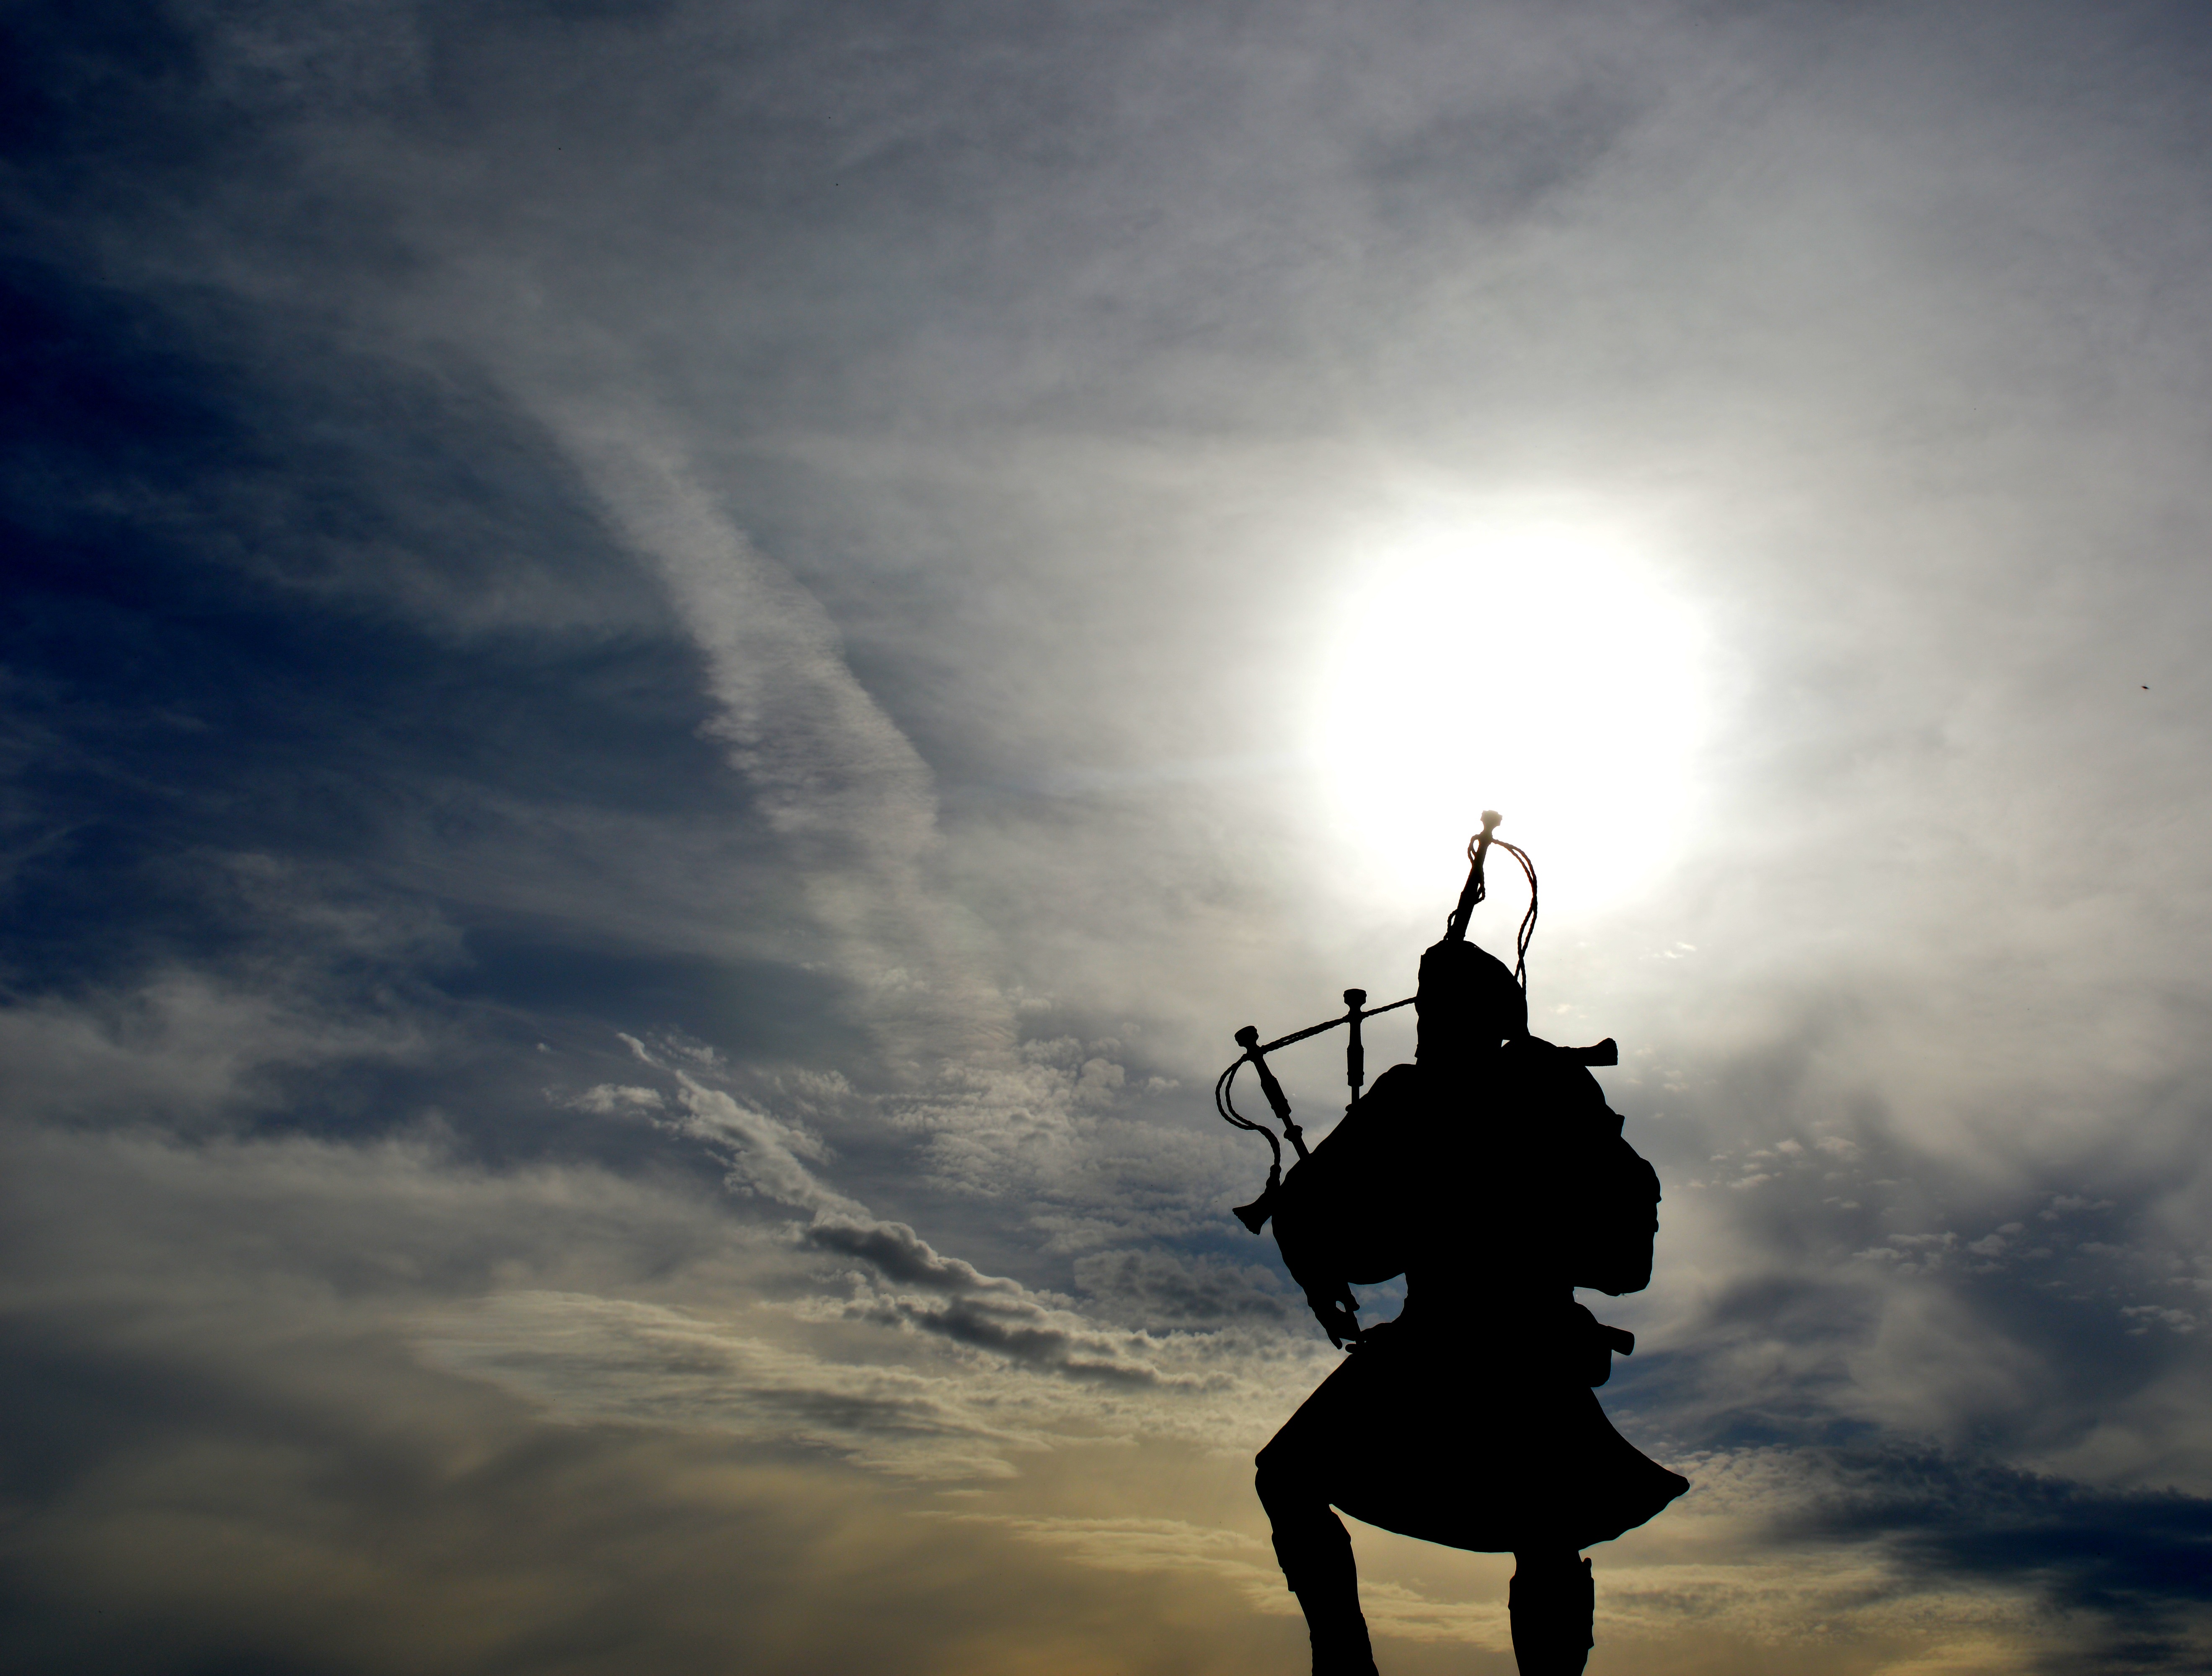
man, horizon, silhouette, light, cloud, sky, sun, sunrise, sunset, sunlight, morning, dawn, atmosphere, dusk, evening, reflection, contrast, darkness, pipe, against day, meteorological phenomenon, atmospheric phenomenon, atmosphere of earth